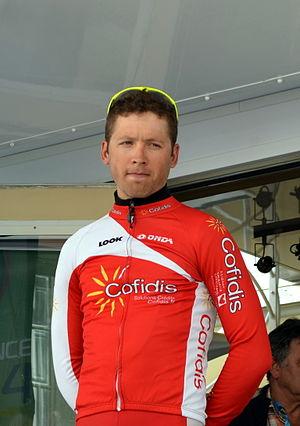
Protocole du Tour du Doubs 2014. Julien Simon, leader de la coupe de France.
Julien Simon, né le 4 octobre 1985 à Montfort-sur-Meu, est un coureur cycliste français, membre de l'équipe Total Direct Énergie.